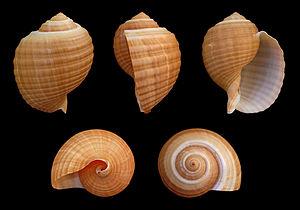
Les Neotaenioglossa sont un ordre de mollusques prosobranches de la classe des gastéropodes.
Les Tonnidae constituent une famille de mollusques de la classe des gastéropodes de l'ordre des Littorinimorpha.